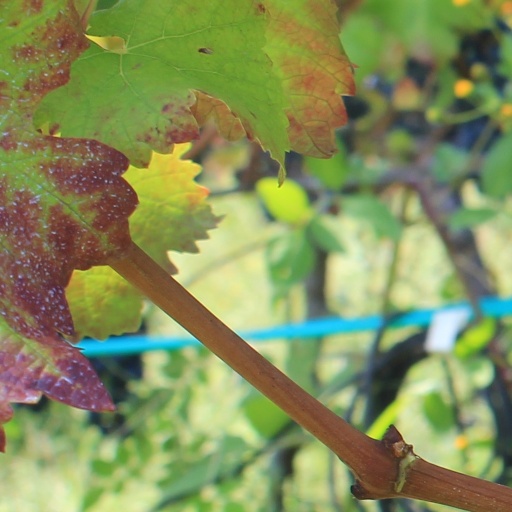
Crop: grape